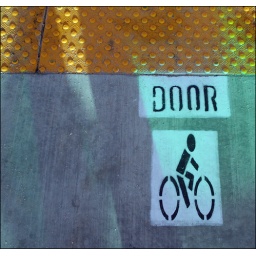
You can only load your bike at certain doors in light rail cars (the front and rear doors).